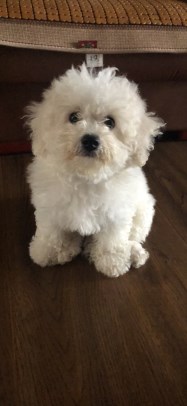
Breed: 3083-n000117-Bichon_Frise